Sarsuna College

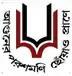

The logo of the college symbolises a pen on an open book partially encircled by the first line of one of Rabindranath Tagore’s songs, Aguner Parashmani Chhoyaon Praane (আগুনের পরশমণি ছোঁয়াও প্রাণে). The logo is a graphic representation of the college motto, "Let the divine fire of knowledge enlighten, purify and discipline human soul." It was drawn by Saibal Ghosh.